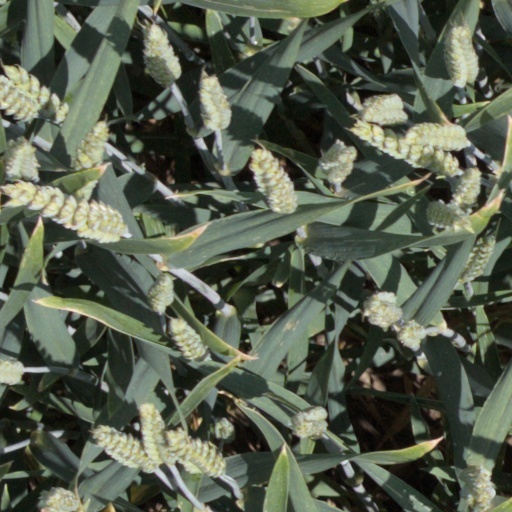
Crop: wheat